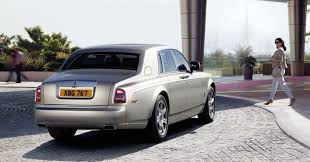
Vehicle type: Cars